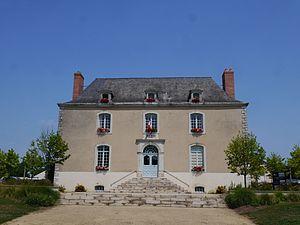
Azé mairie
Azé est une commune déléguée française, située dans le département de la Mayenne en région Pays de la Loire, peuplée de 3 419 habitants.